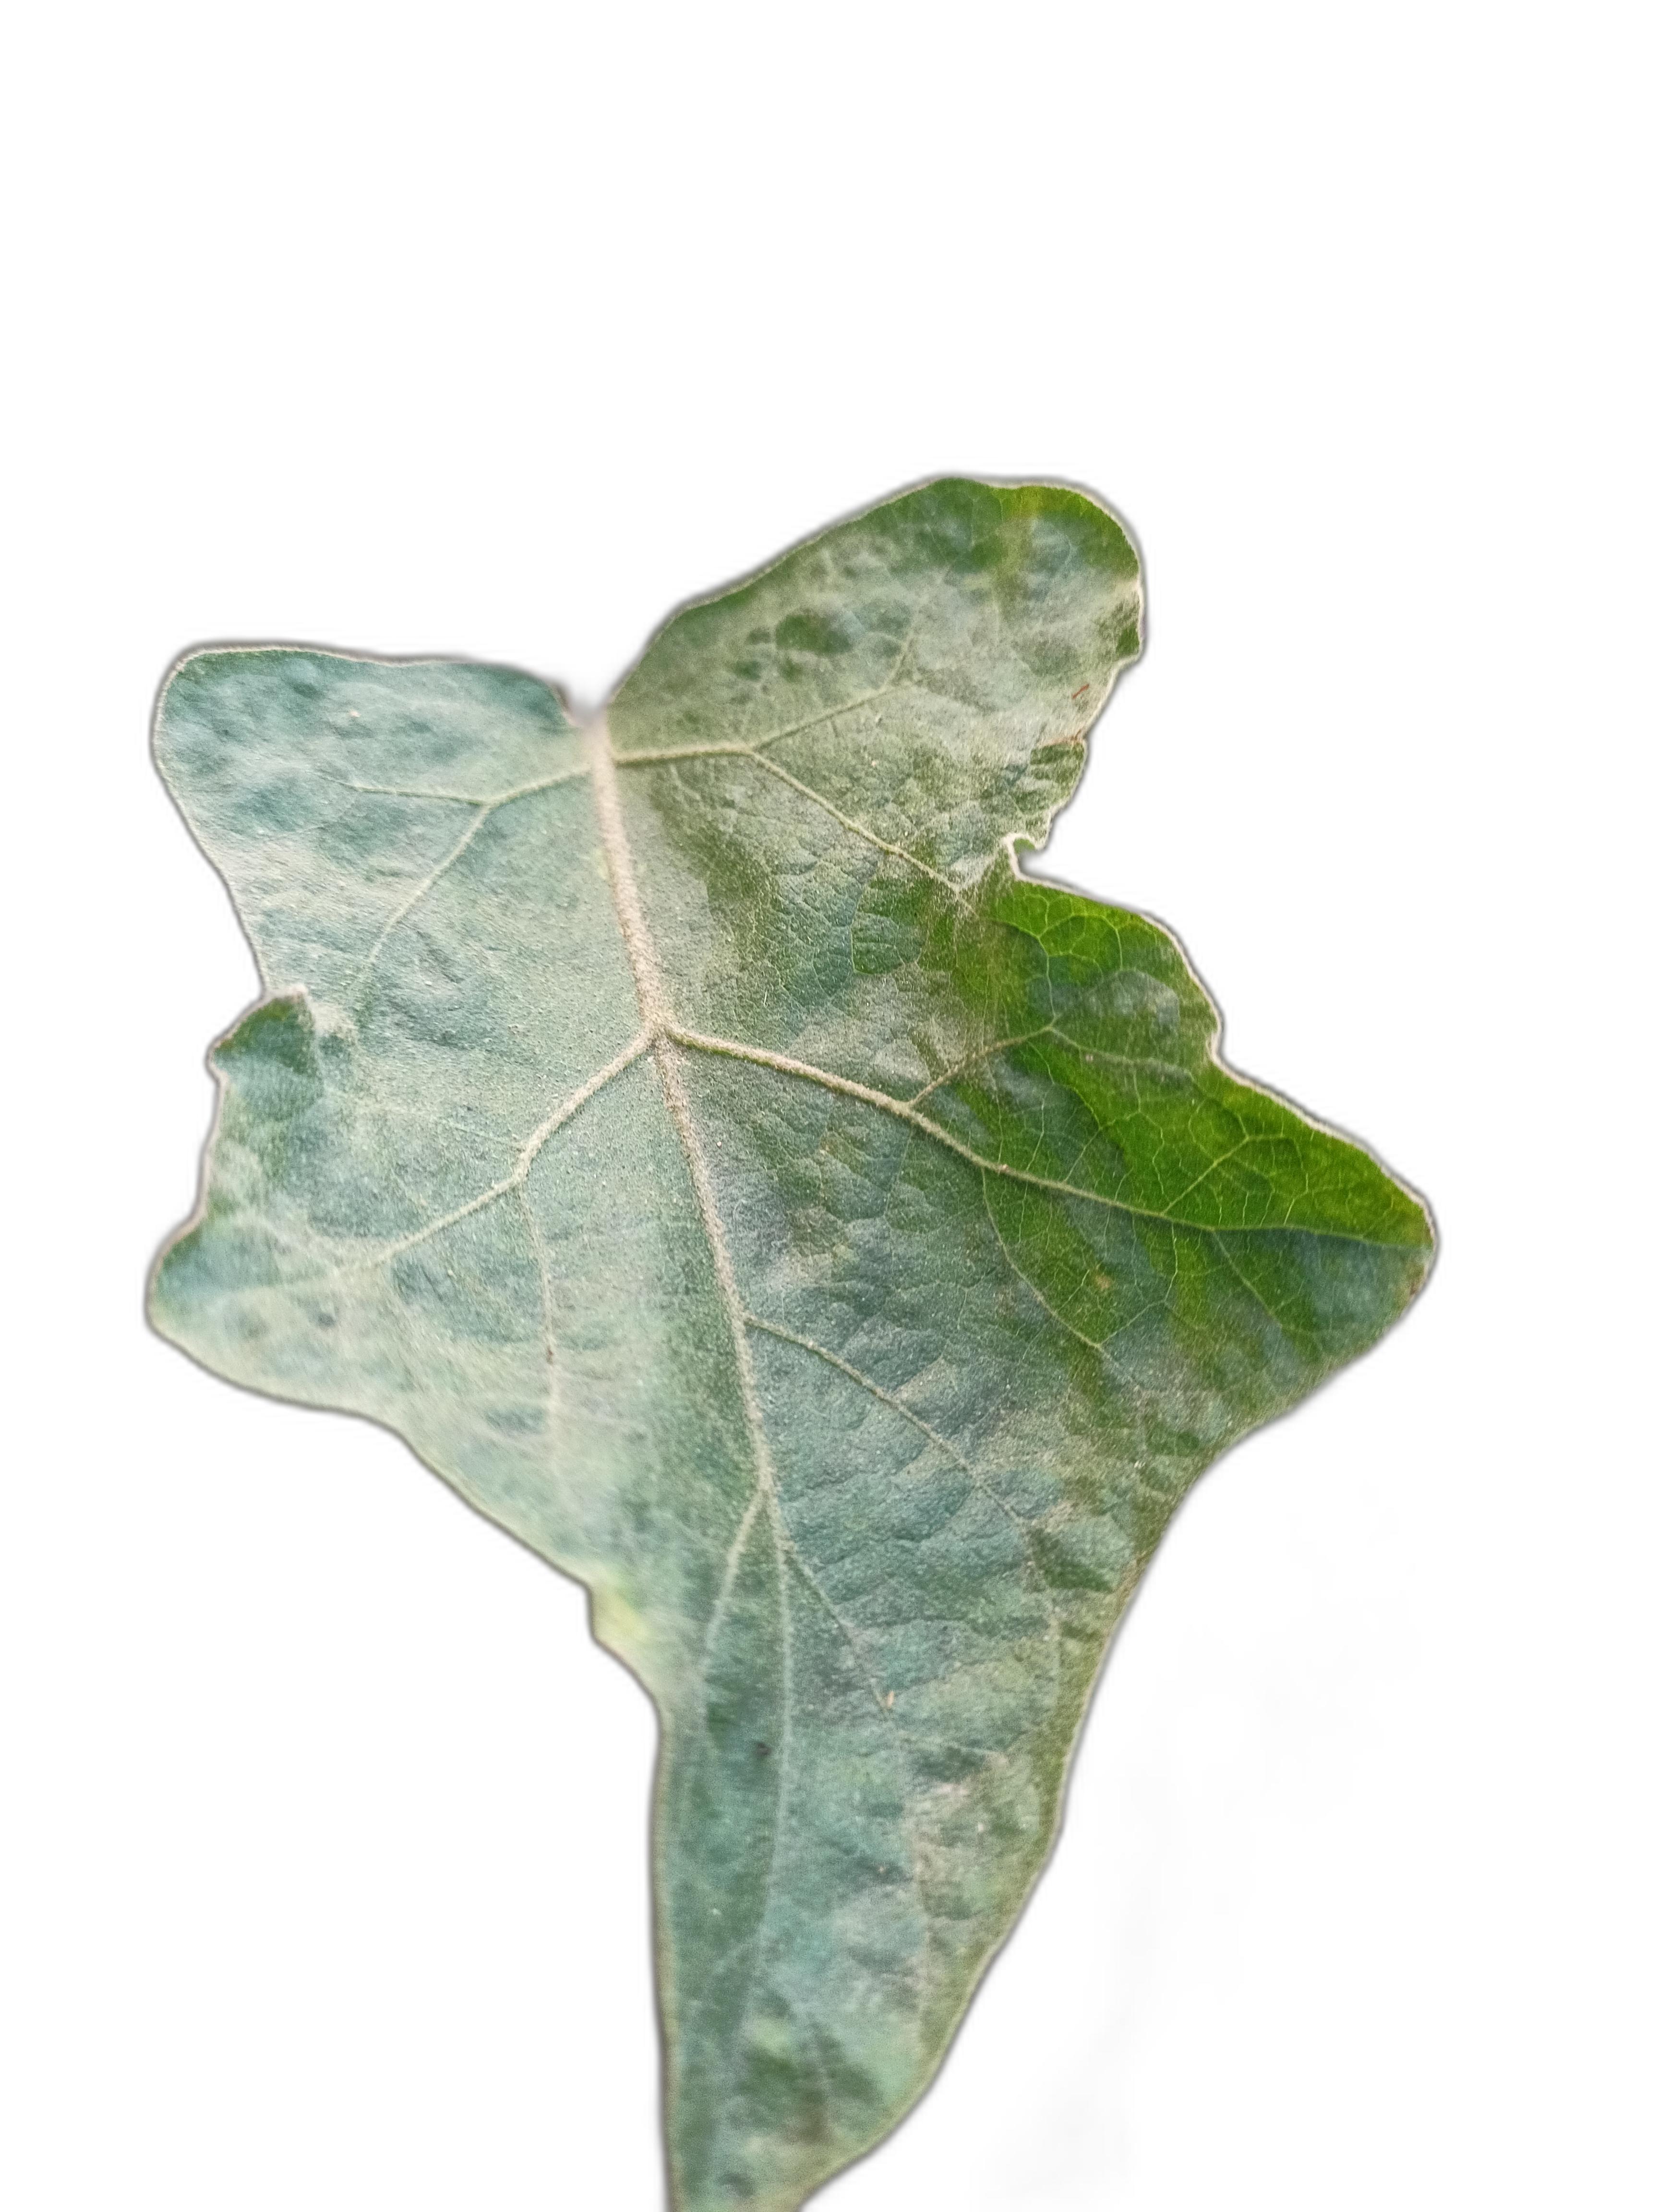
Label: Mosaic Virus Disease